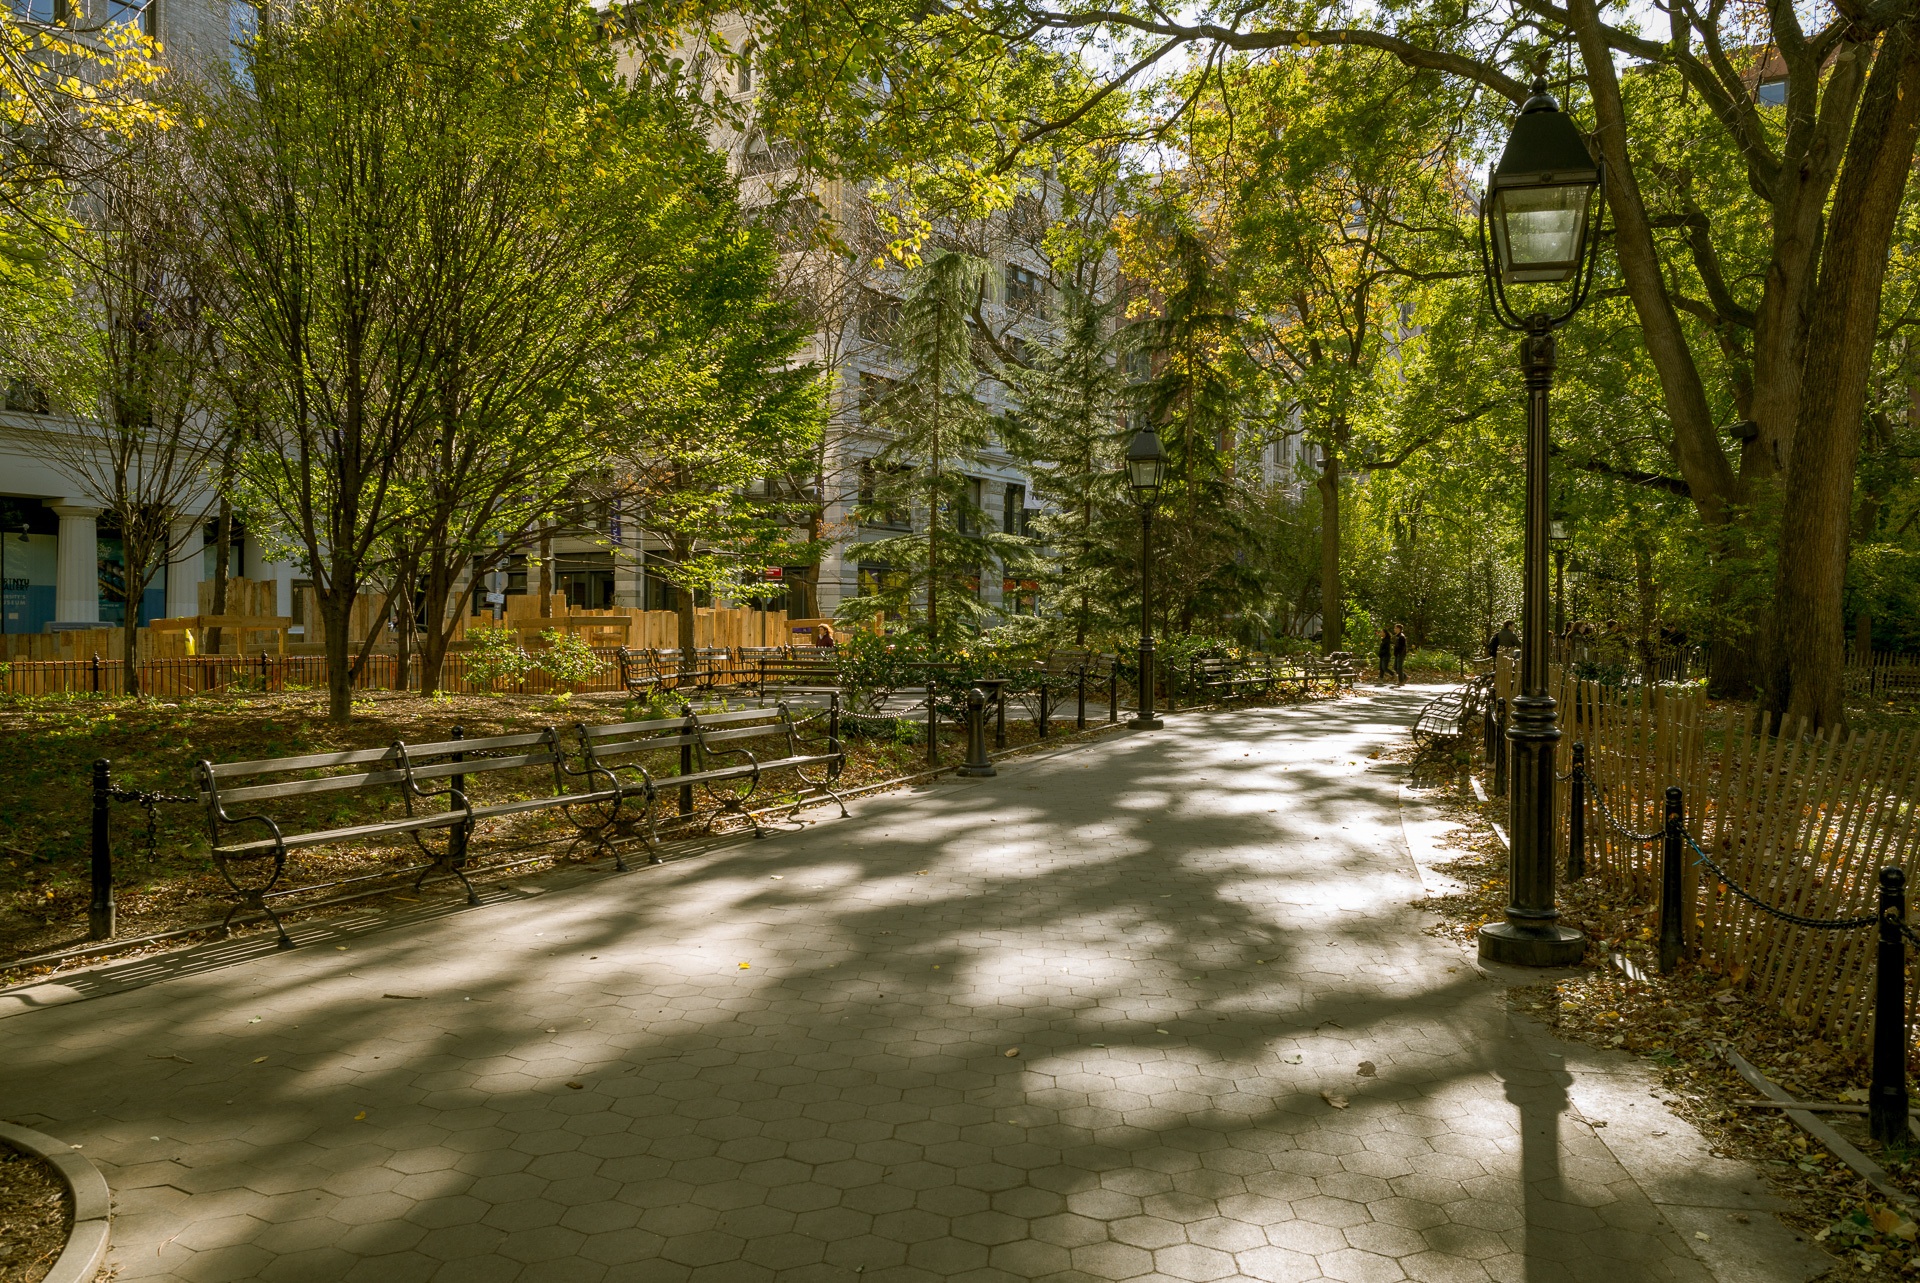
tree, sunlight, leaf, autumn, park, backyard, garden, season, waterway, estate, woodland, yard, neighbourhood, urban area, woody plant